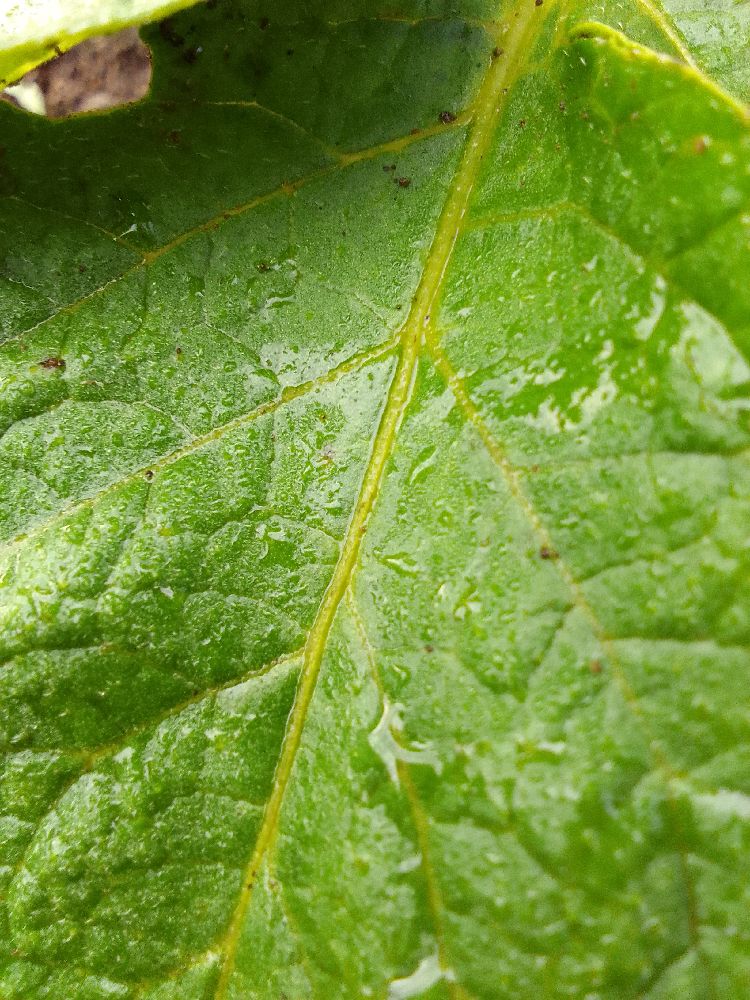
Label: Healthy